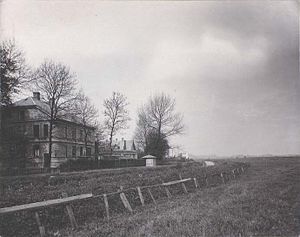
Ågade / Historie
Ladegårdsåen ca. 1898.
Ågade er en gade på Nørrebro i København, der går fra Laurids Skaus Gade til Nordre Fasanvej langs med grænsen til Frederiksberg. Sydøst for krydset med Laurids Skaus Gade fortsætter gaden som Åboulevard, og de to gader er under et kendt som Åboulevarden. I nordøst fungerer Ågade som hovedgade frem til krydset ved Borups Plads, hvor Bispeengbuen ligger som en umiddelbar forlængelse af den. Ågade fortsætter dog som en lokalgade langs med og under Bispeengbuen indtil Nordre Fasanvej.